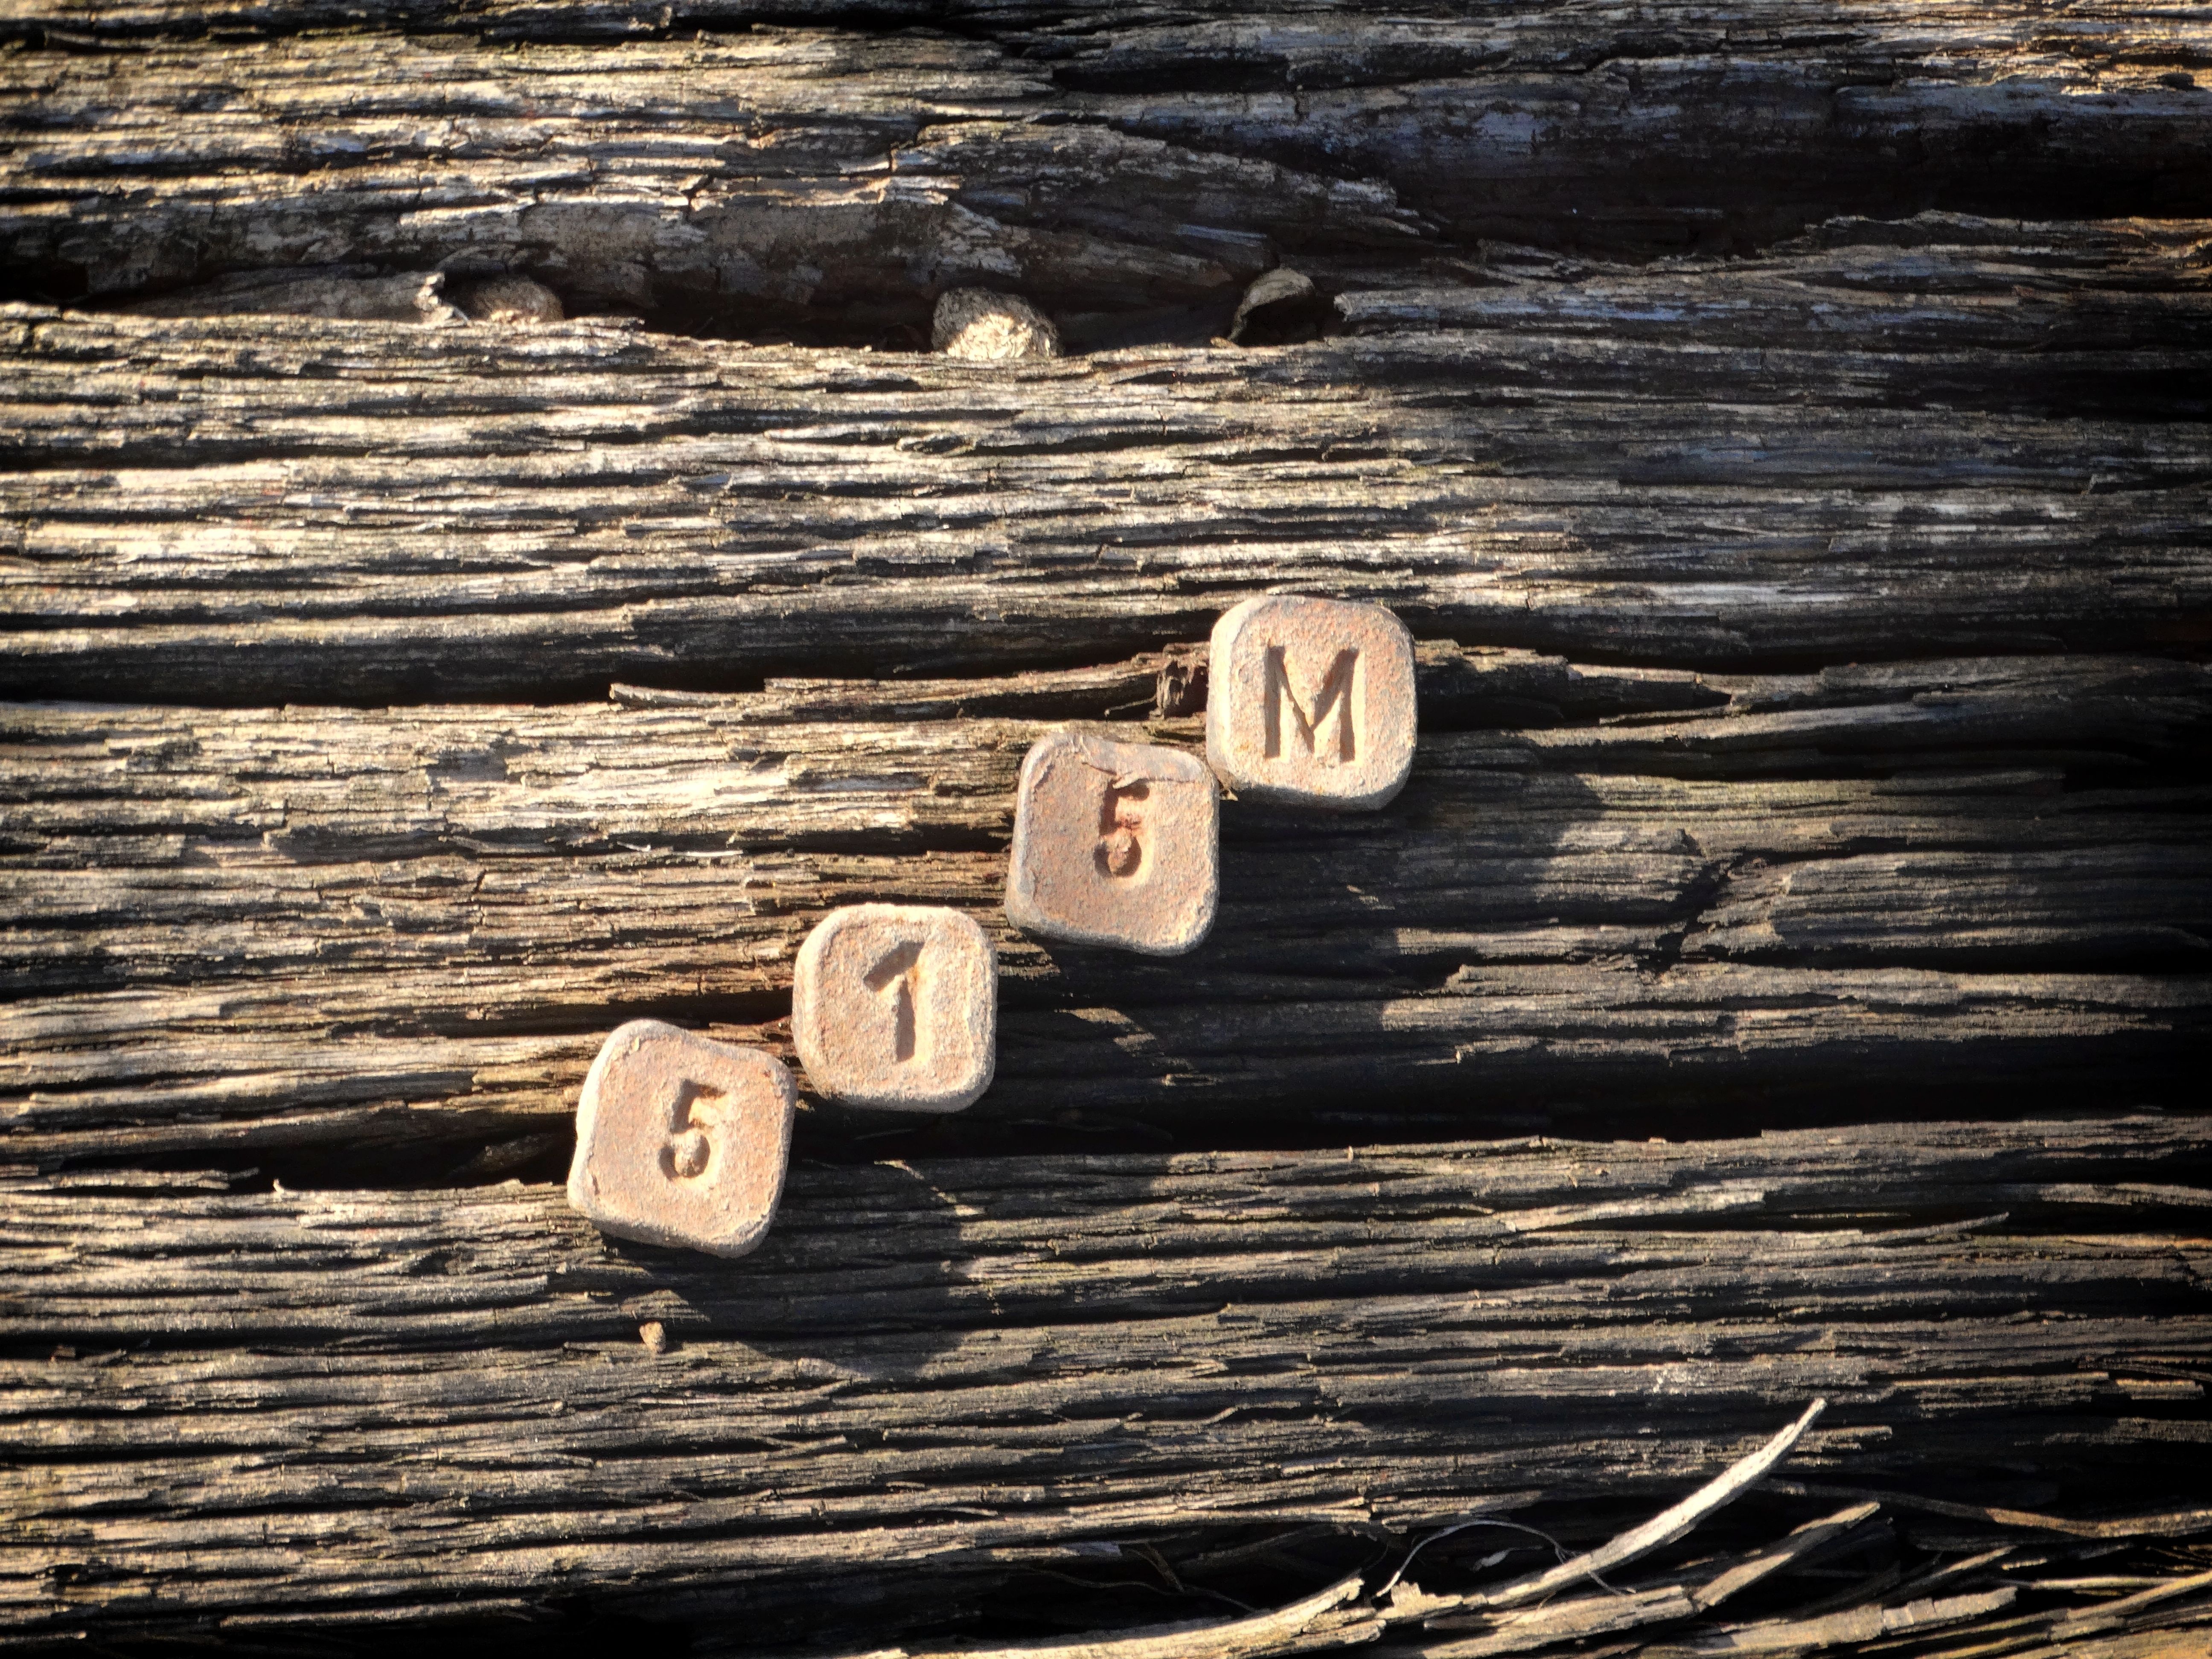
hand, rock, wood, texture, old, wall, train, material, symbols, bohle